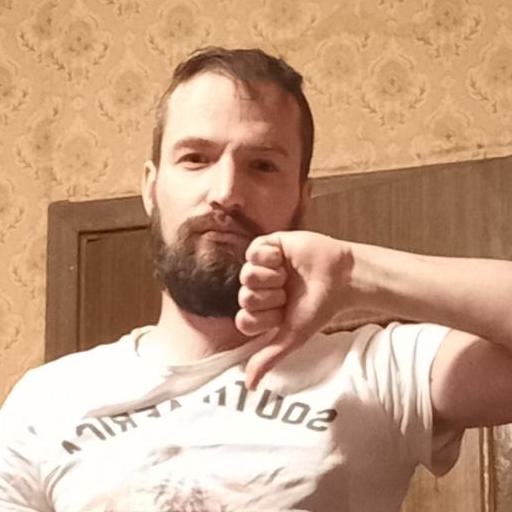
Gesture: dislike